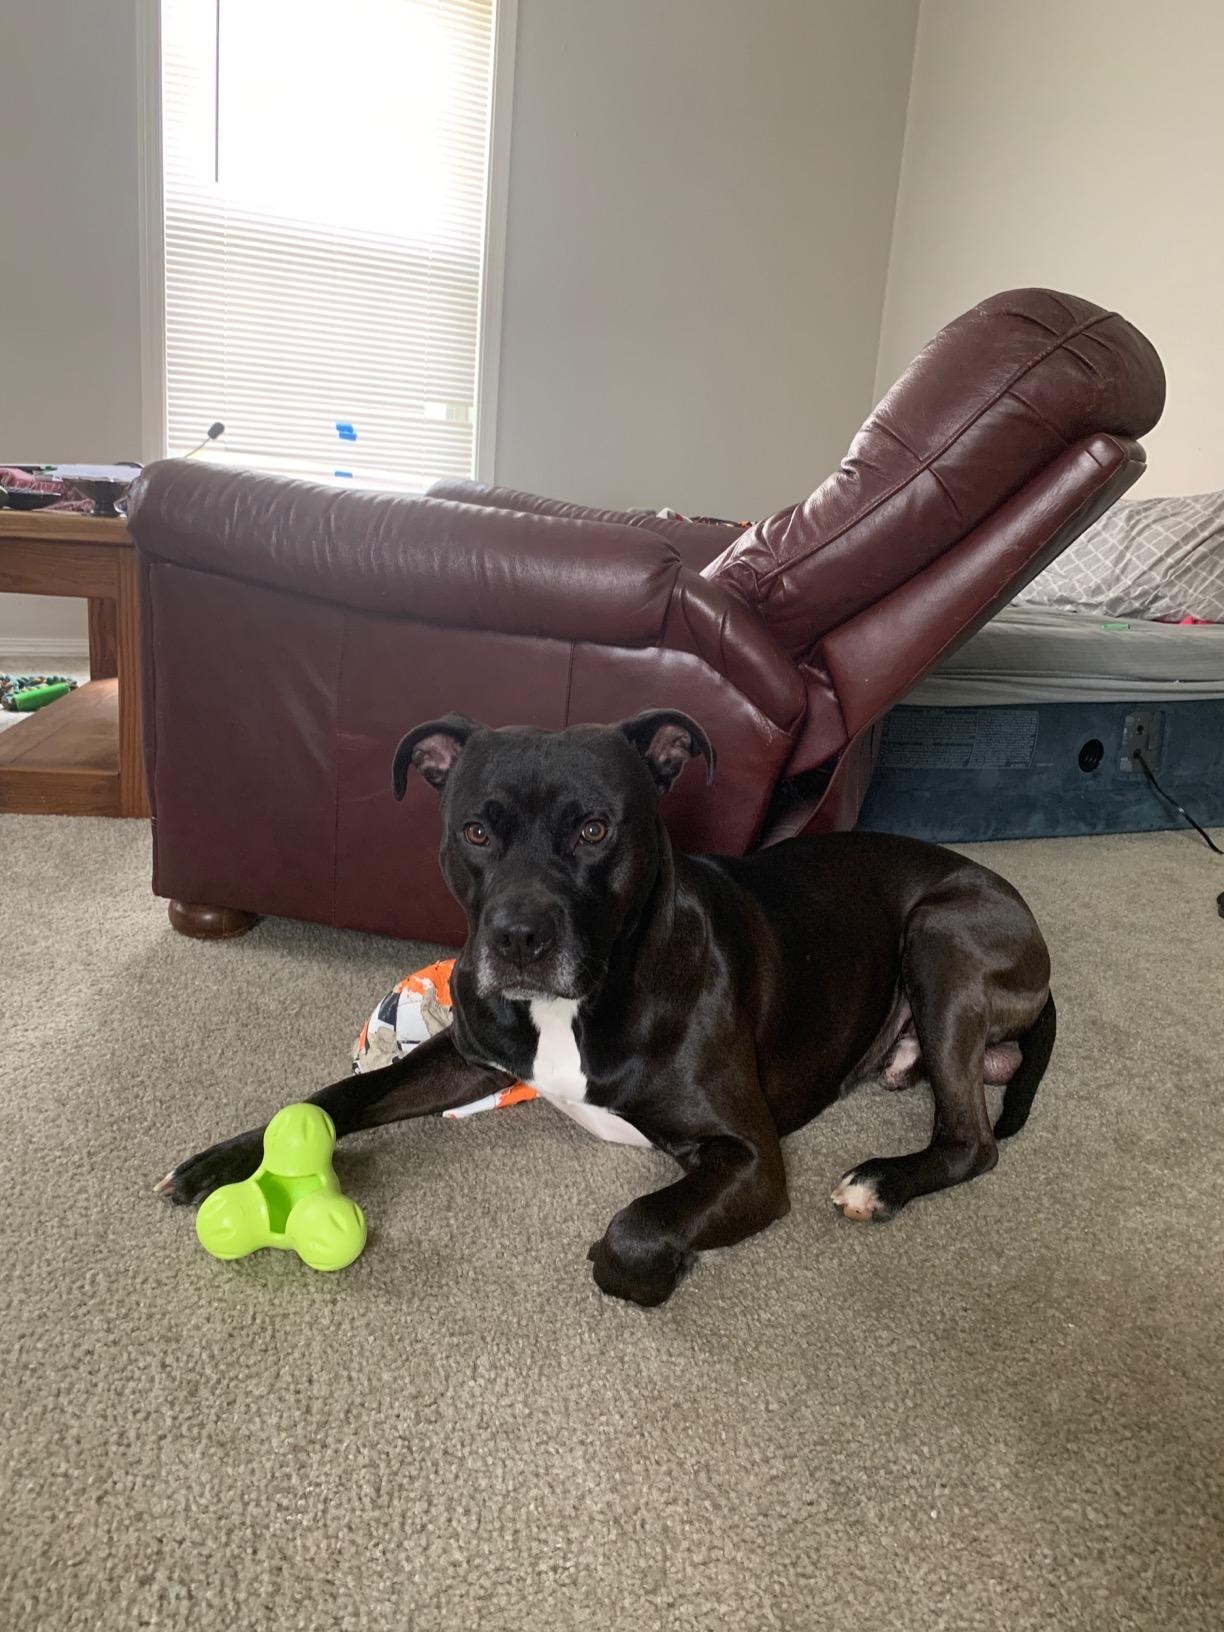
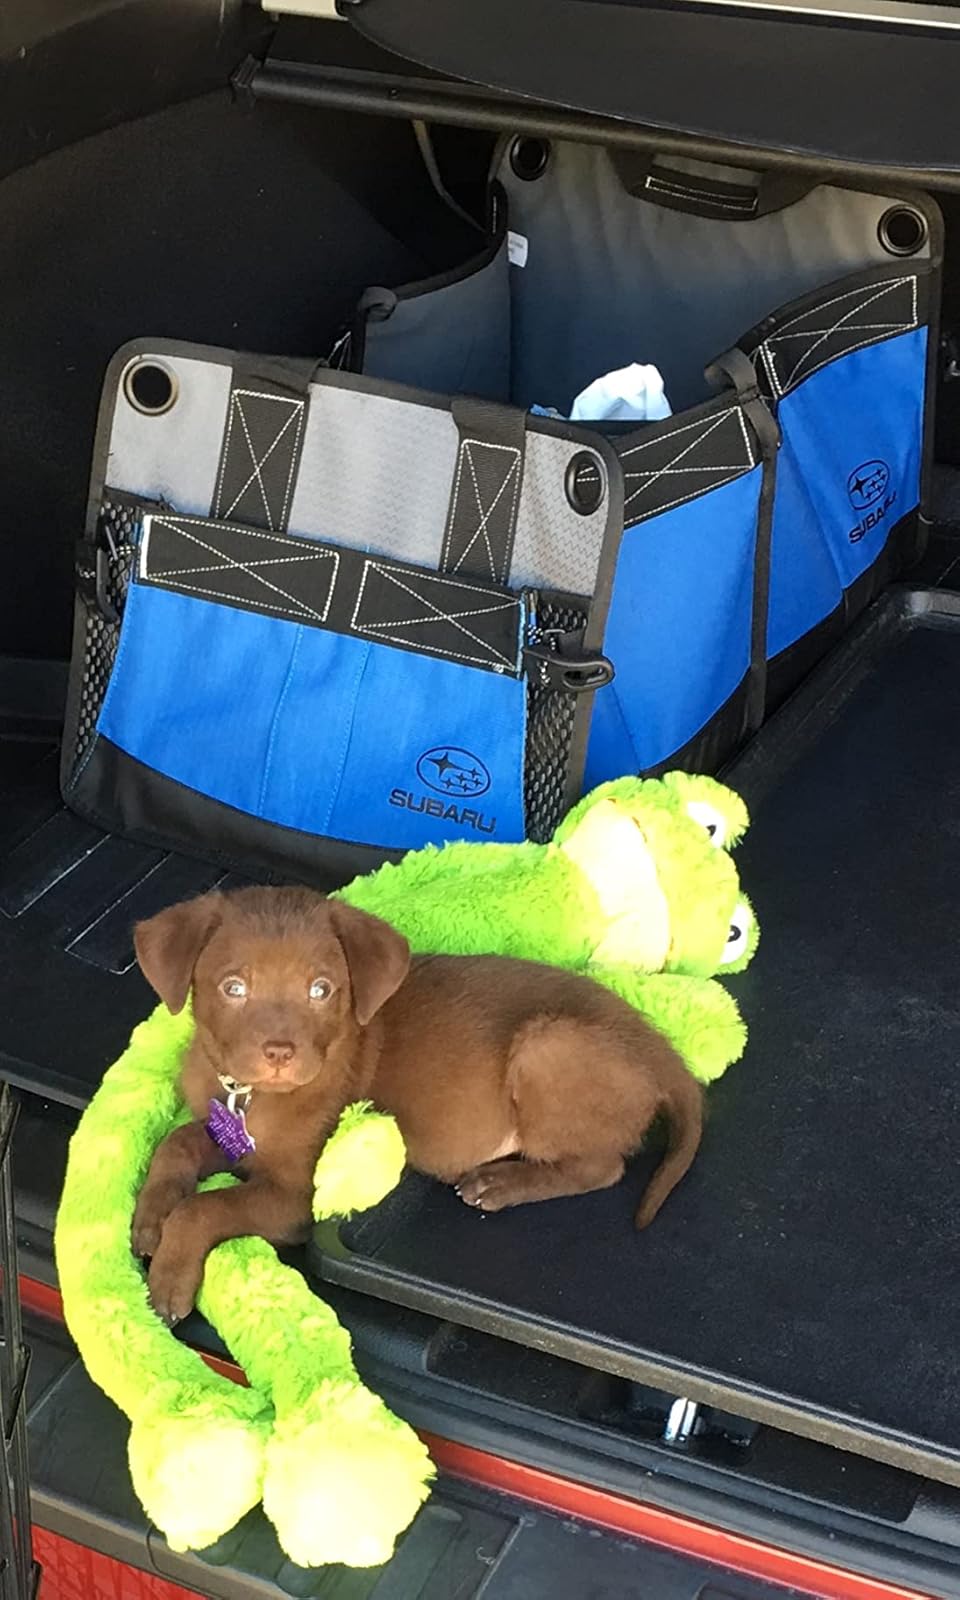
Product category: items_toy
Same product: no